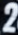
Number: 2